Banjica concentration camp

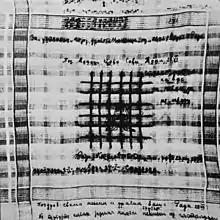
A handkerchief of the Partisan resistance fighter Rada Nikolić, an inmate of Banjica concentration camp. She embroidered the names of her comrades and the dates of their execution into the handkerchief. The only execution date left out is her own - 20 August 1942.

Most of the killings at camp were carried out by the Gestapo. Those committed by the SP UGB and the SDS were carried out under the orders of Belgrade police commissioner Svetozar Vujković, a noted sadist who collaborated enthusiastically with the Germans, interrogated prisoners and devised a number of humiliating torture techniques. Vujković had been a high-ranking official in the pre-war Belgrade police. He was involved in the persecution of Yugoslavia's communists even before the outbreak of World War II. Executions occurred frequently at Vujković's whim and he rarely asked for approval from German or Serbian authorities to carry out murders. He purportedly ordered the killing of prisoners even in cases where the Ministry of Interior decided against execution. Vujković is reported to have begged the Germans to "personally shoot twenty young girls who were ordered for shooting" on one occasion. Despite this, neither he nor any other Serbs holding positions of power in the camp were reprimanded or removed from their posts by the Serbian collaborationist government. When prisoners complained of lack of food, Vujković and his associates replied by saying: "[You] didn't come here for spa therapy and food, but to be executed. To eat more or less will not save your lives." The Belgrade Circuit Court sentenced him to death in November 1949.